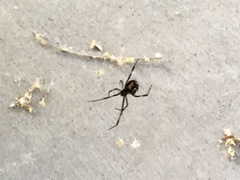
Species: Lactrodectus_hesperus